De Dion-Bouton

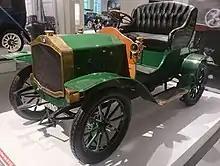
1906 De Dion-Bouton Type AM (6 CV)

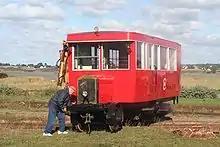
De Dion-Bouton JM4 railcar

In 1900, De Dion-Bouton was the largest automobile manufacturer in the world, producing 400 cars and 3,200 engines. The company soon began producing engines and licenses for other automobile companies, with an estimate of 150 makes using them. Production was so great, that it proved impossible to test every engine. If one failed on the bench, it was simply disassembled. Every engine was being made by hand because the assembly line had not yet been introduced. By 1904, some 40,000 engines had been supplied across Europe. That year, De Dion-Bouton's factory at Quai National (now Quai de Dion-Bouton), Puteaux, employed 1,300 people and produced more than 2,000 cars, all hand-made.